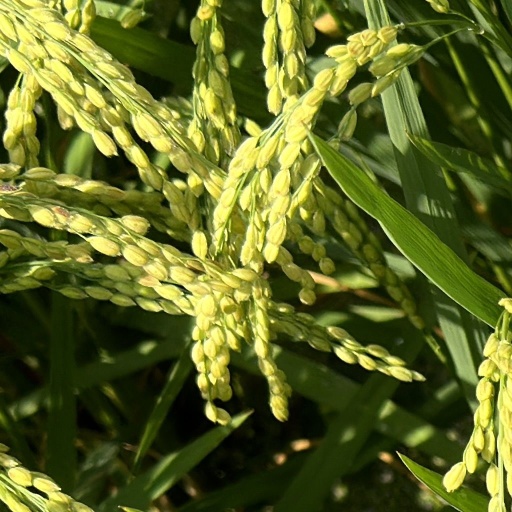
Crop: rice